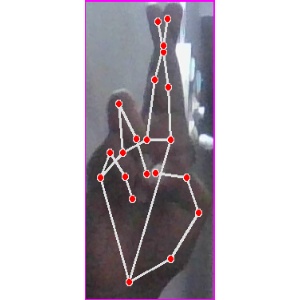
अक्षर: र